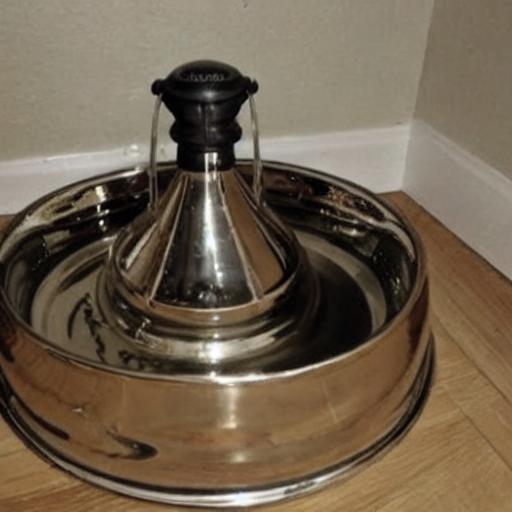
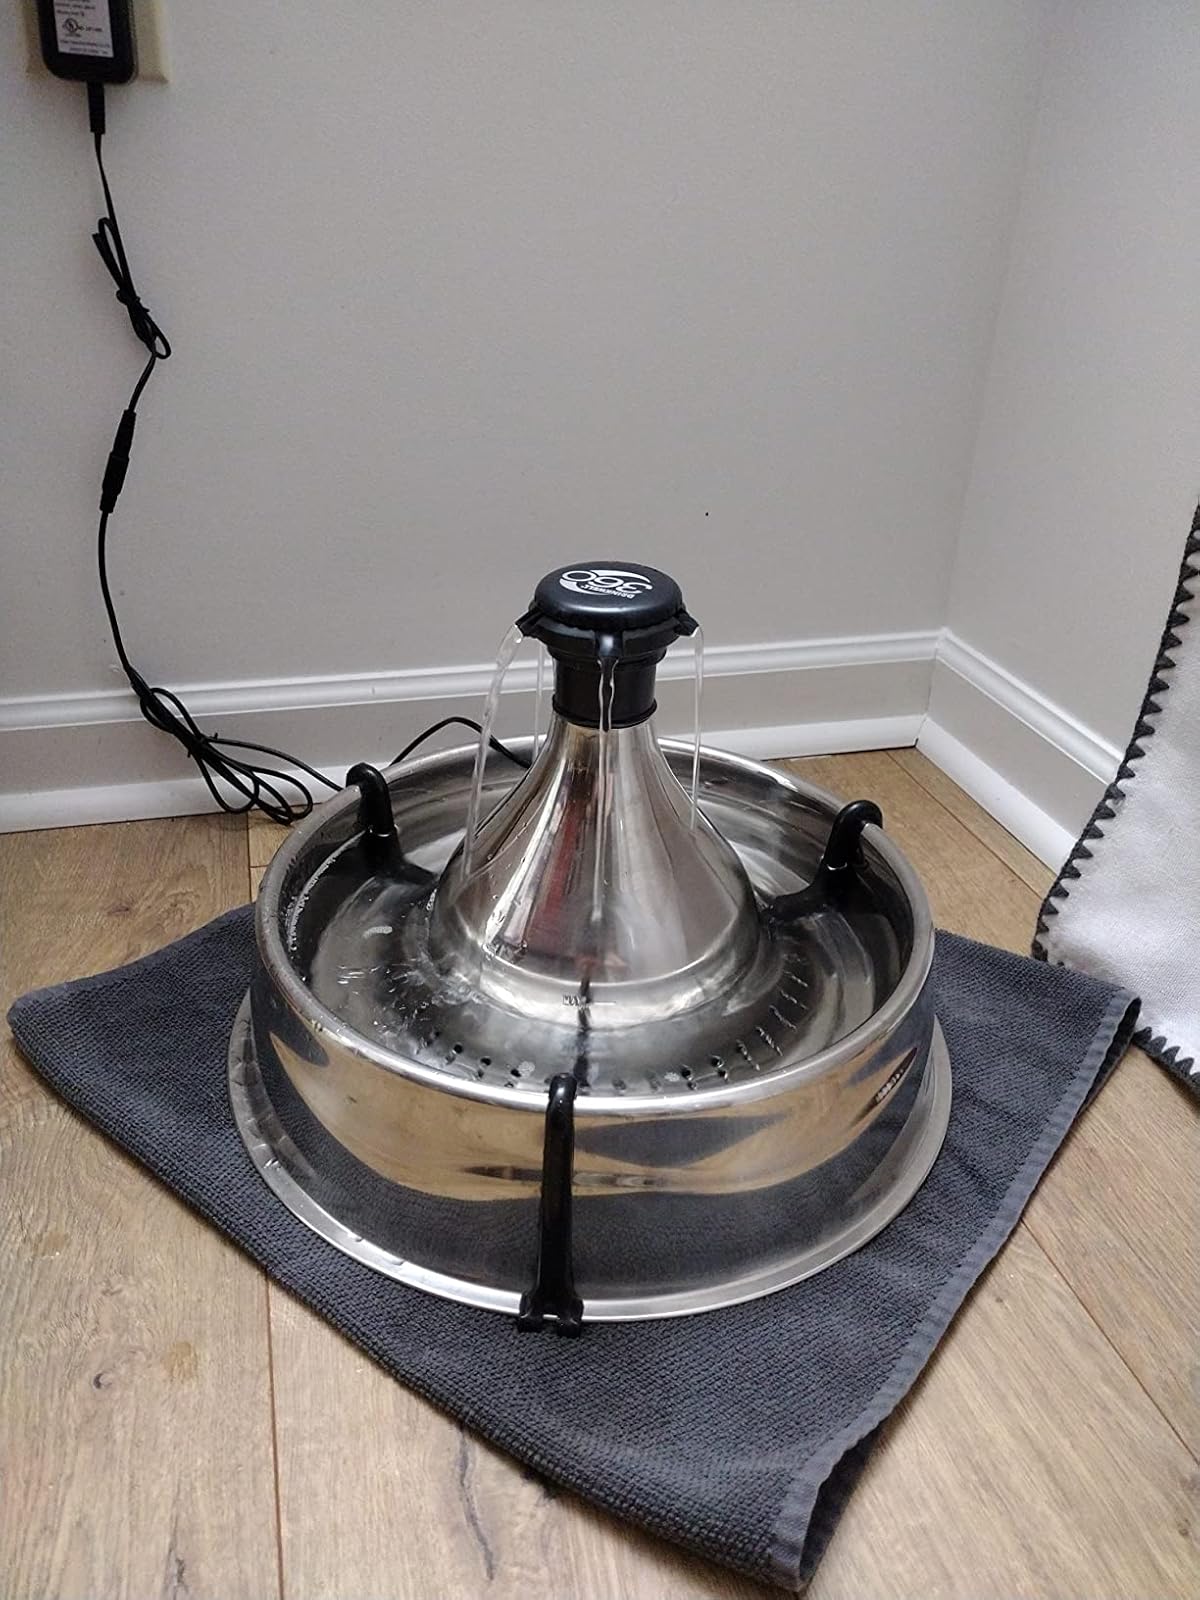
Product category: items_bowl
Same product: no